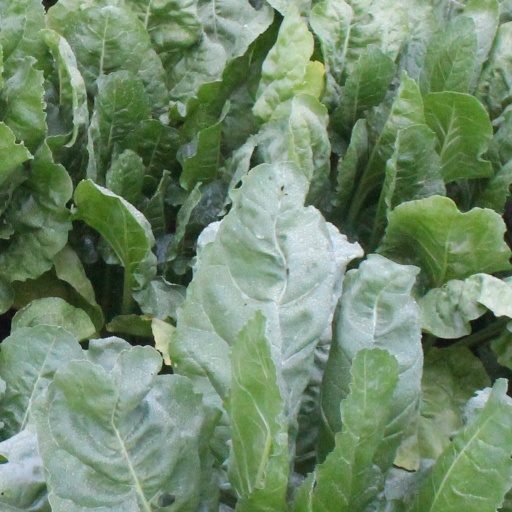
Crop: sugar beet